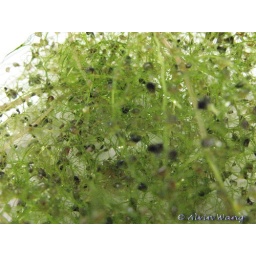
Some water plant collected in Benutan Reservoir for Ecology Practical.